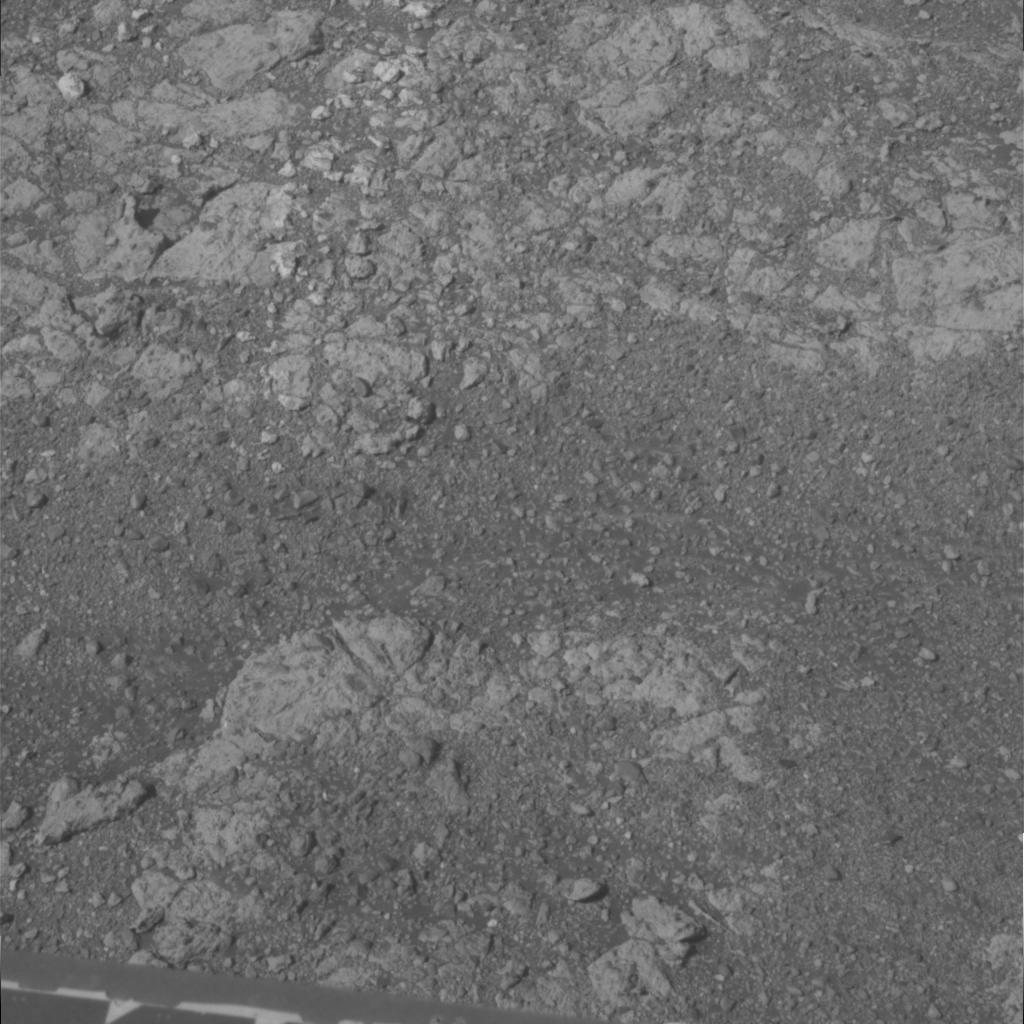
Surface features visible: Rover Deck, Rock Outcrops, Clasts, Rock (Linear Features), Soil, Nearby Surface, Rover Parts